Mexican ceramics

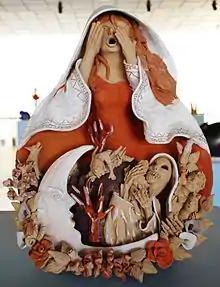
"Duelo" by Angelica Vásquez Cruz of Santa María Atzompa, Oaxaca, Mexico

While the green glazed ware continues to be Atzompa's staple product, there has been some innovation in their pottery tradition.